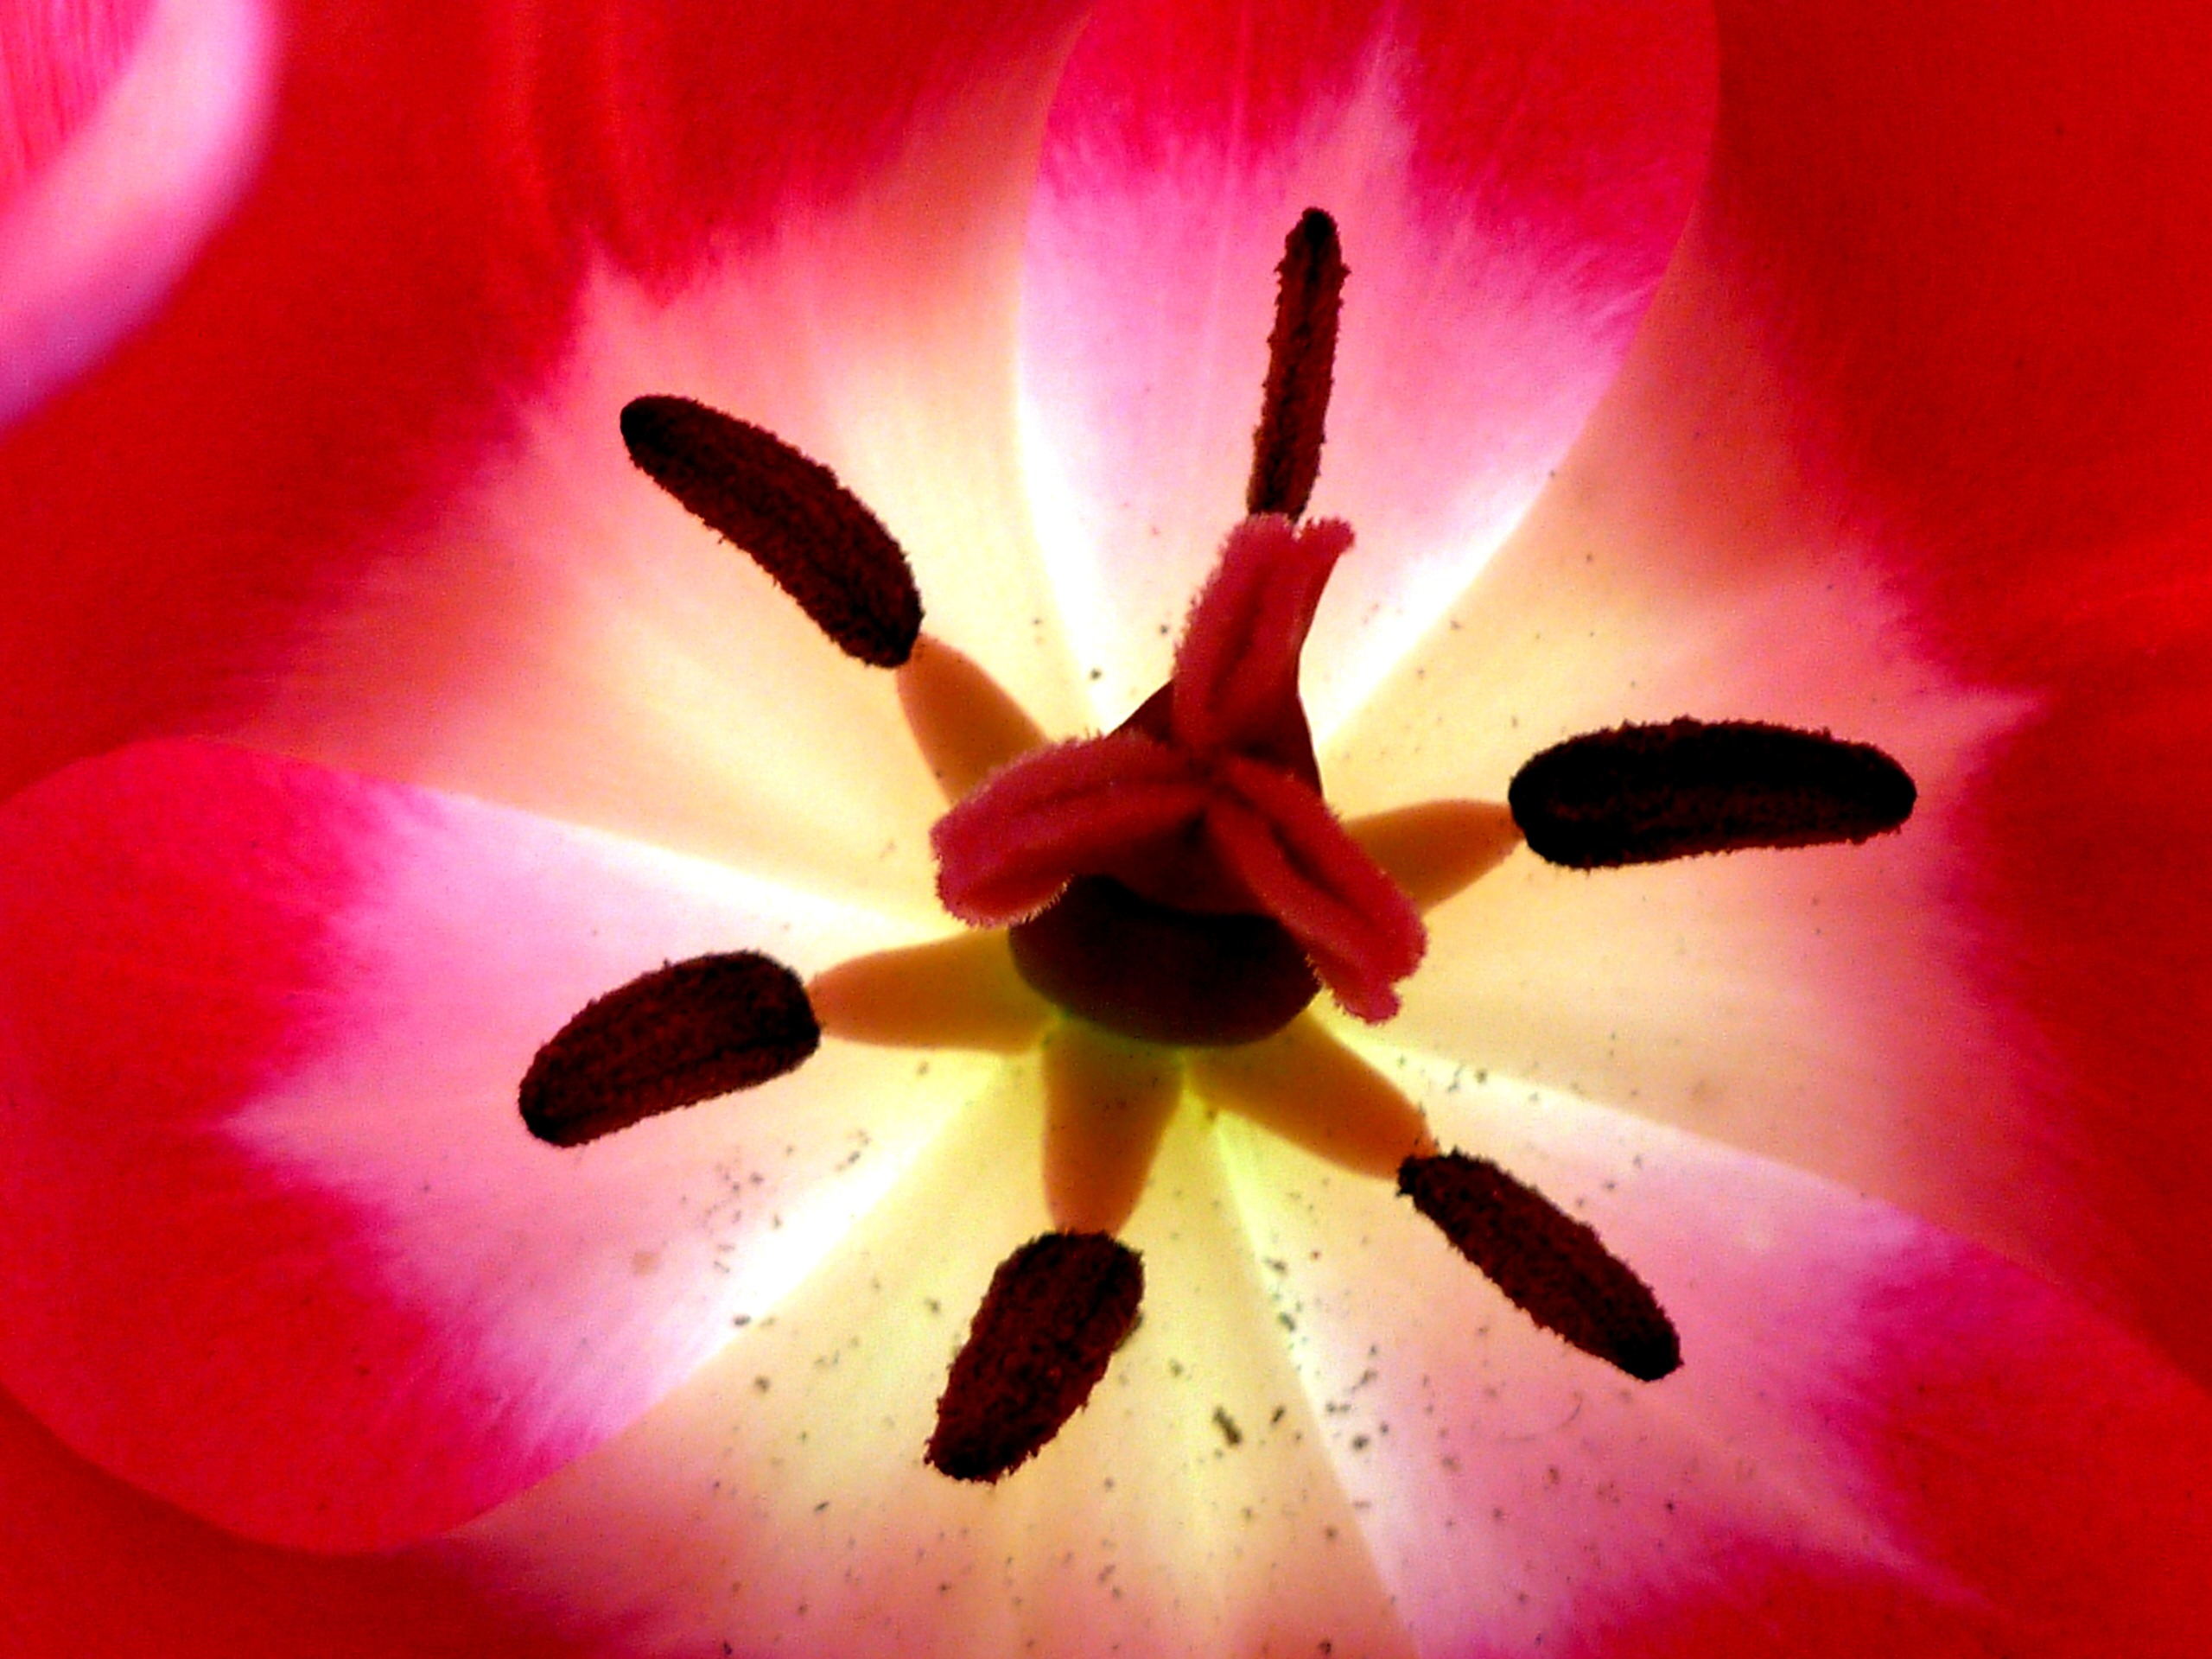
hand, plant, photography, flower, petal, tulip, red, color, pink, flora, close up, up close, inside, macro photography, flowering plant, computer wallpaper, land plant